Caudal ramus

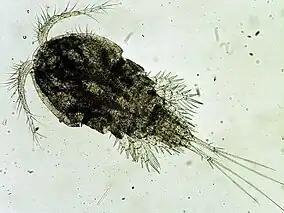
"Cyclops" (Maxillopoda: Copepoda), showing the caudal rami (bottom right)

The caudal ramus (plural: "caudal rami") is a characteristic feature of primitive crustaceans. Located on the anal somite (telson segment), the caudal ramus is a pair of appendage-like or spine-like protrusions. Specific structures which are rod or blade-like are referred to as "caudal furca".